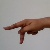
The image shows a hand gesture representing the letter 'P' in Indian Sign Language.